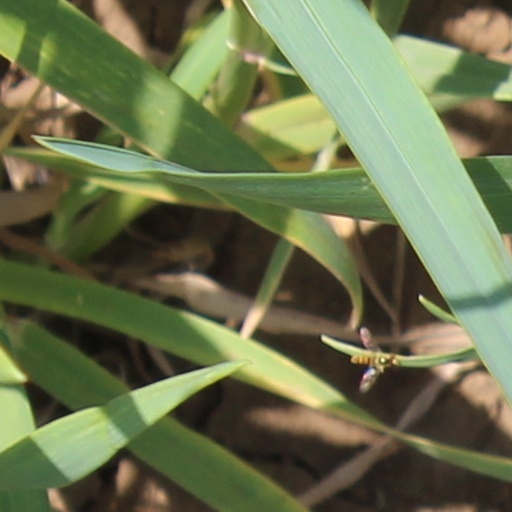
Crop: wheat